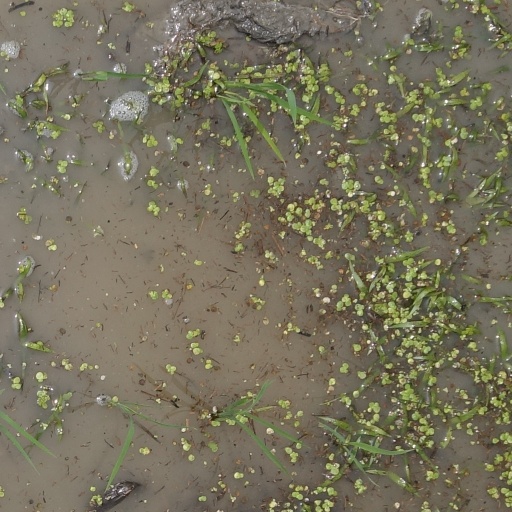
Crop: rice